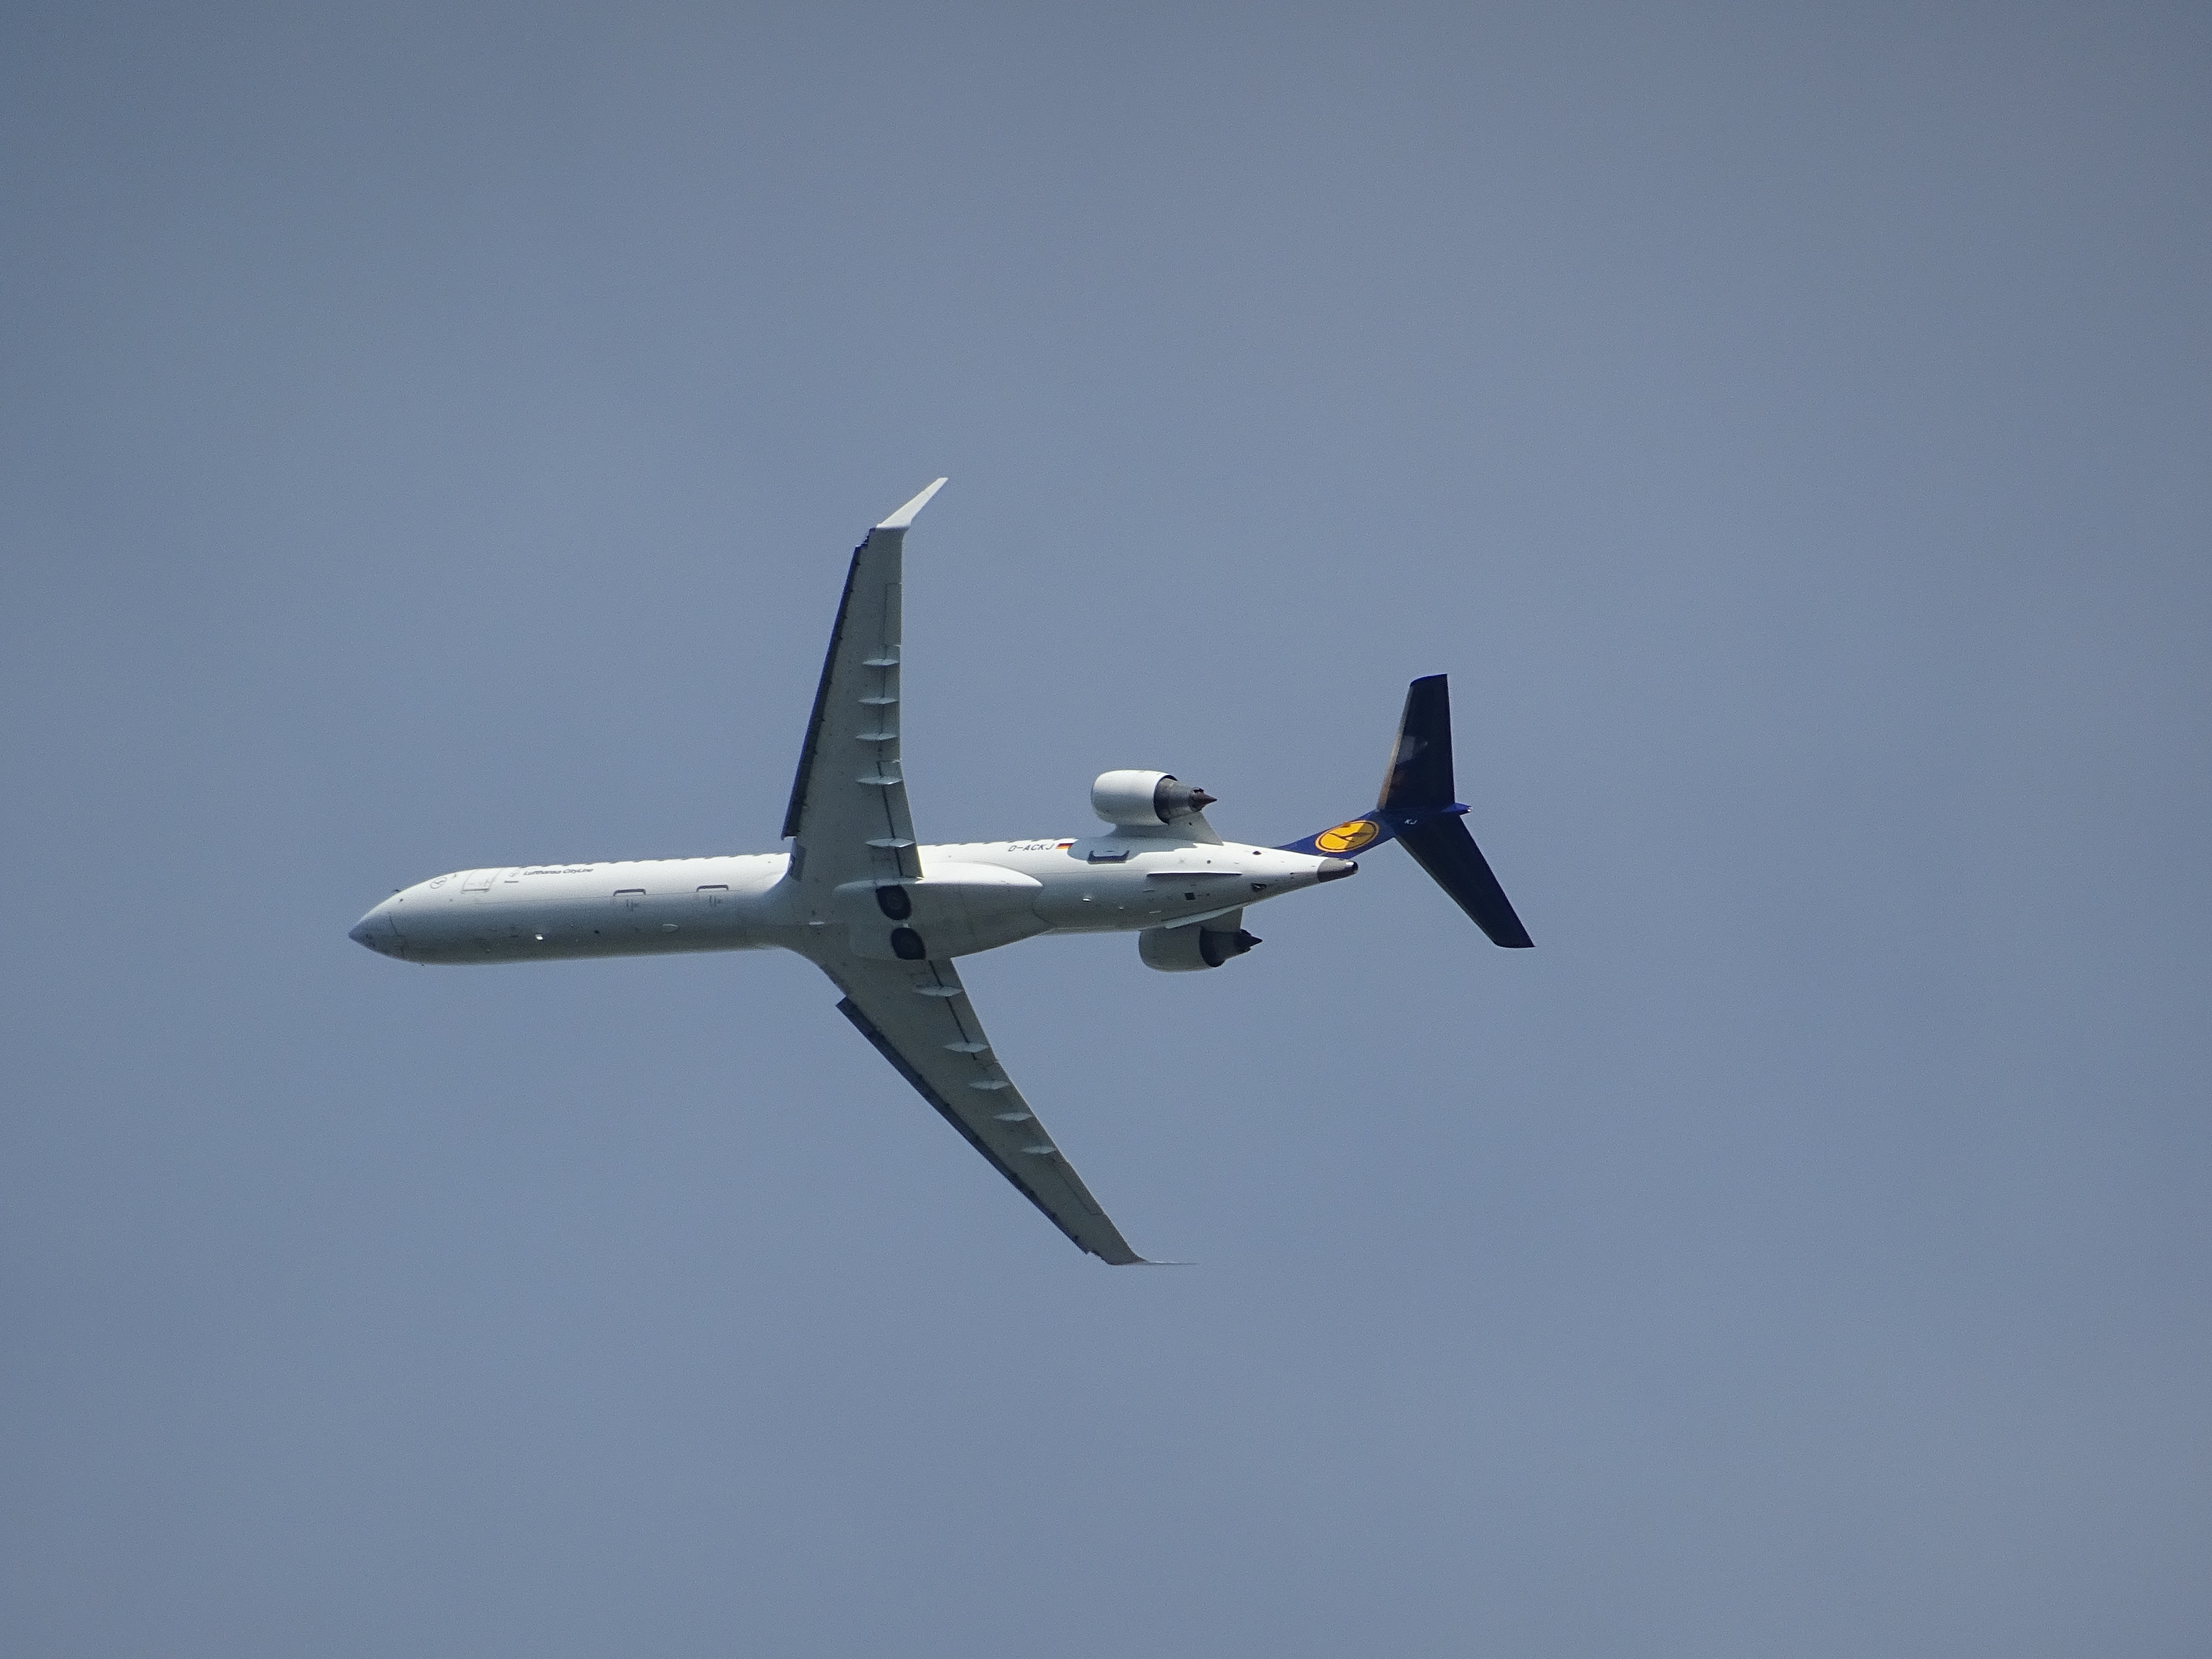
wing, technology, fly, airplane, aircraft, vehicle, airline, aviation, flight, holiday, turbine, start, glider, departure, airliner, engine, bomber, rear, lufthansa, takeoff, air traffic, passenger aircraft, passenger machine, air show, air force, hydrofoil, aerobatics, air travel, atmosphere of earth, aircraft engine, general aviation